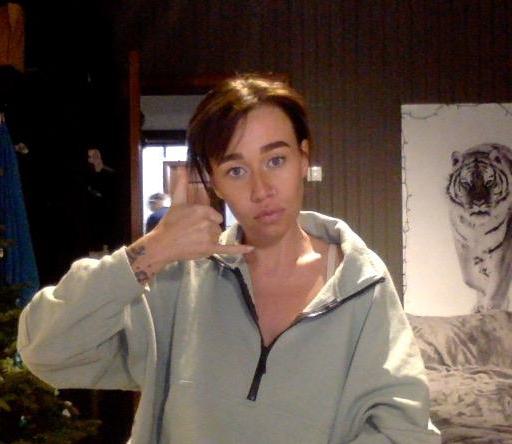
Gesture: call